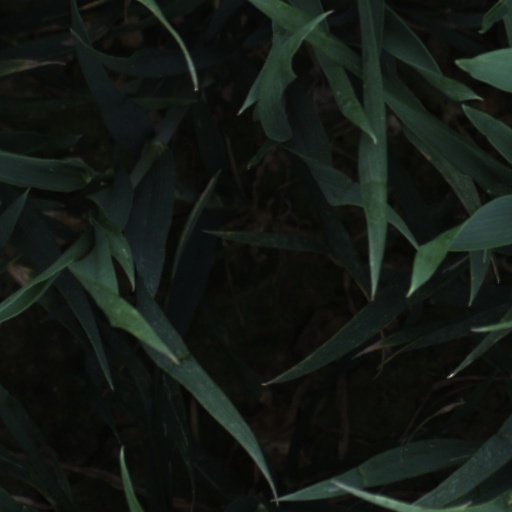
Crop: wheat